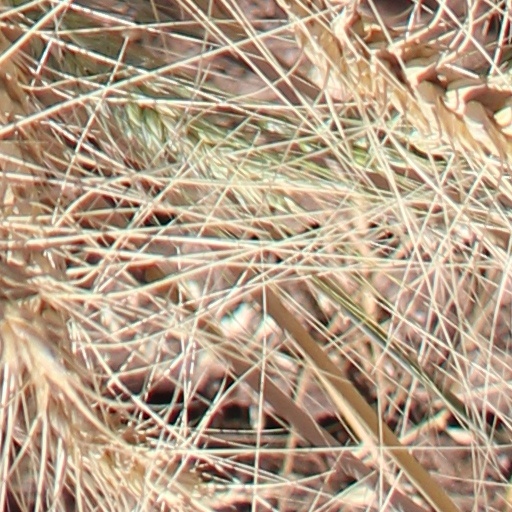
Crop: wheat